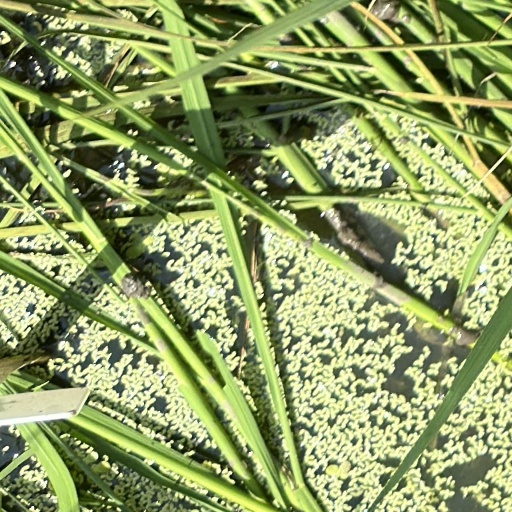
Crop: rice